Nicolas Léonard Sadi Carnot

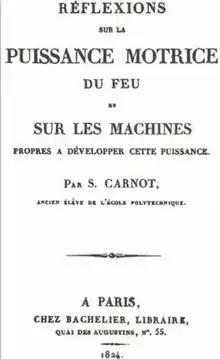
Title page of Sadi Carnot's "Réflexions sur la puissance motrice du feu" ("Reflections on the motive power of fire"), published in Paris in June 1824

Sadi Carnot was born in Paris on the 1st of June 1796, at the Petit Luxembourg palace, where his father Lazare resided as one of the five members of the Directory, the highest governing body of the French First Republic in the immediate aftermath of the Thermidorian Reaction. His mother, Sophie "née" Dupont (1764-1813), came from a wealthy family based in Saint-Omer.